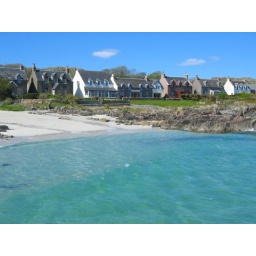
White sand and multihued water in the landing area at Staffa